Thames Valley Air Ambulance

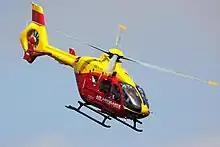
G-HBOB, the previous helicopter used by the charity

In 2018, the charity appeared on Channel 4's TV programme "Emergency Helicopter Medics", which follows the crews responding and treating emergency patients. Other air ambulances that featured in the show include Great North Air Ambulance and East Anglian Air Ambulance.